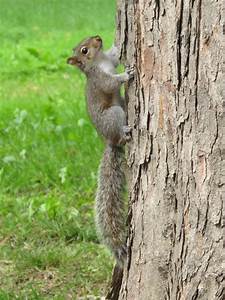
Label: scoiattolo